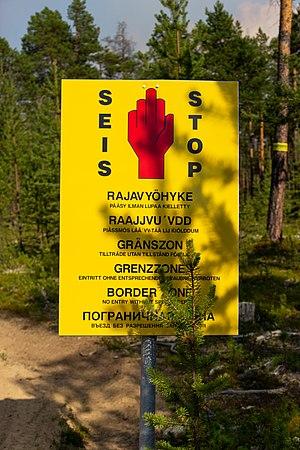
Raja-Jooseppi est un poste-frontière situé à Ivalo en Finlande.